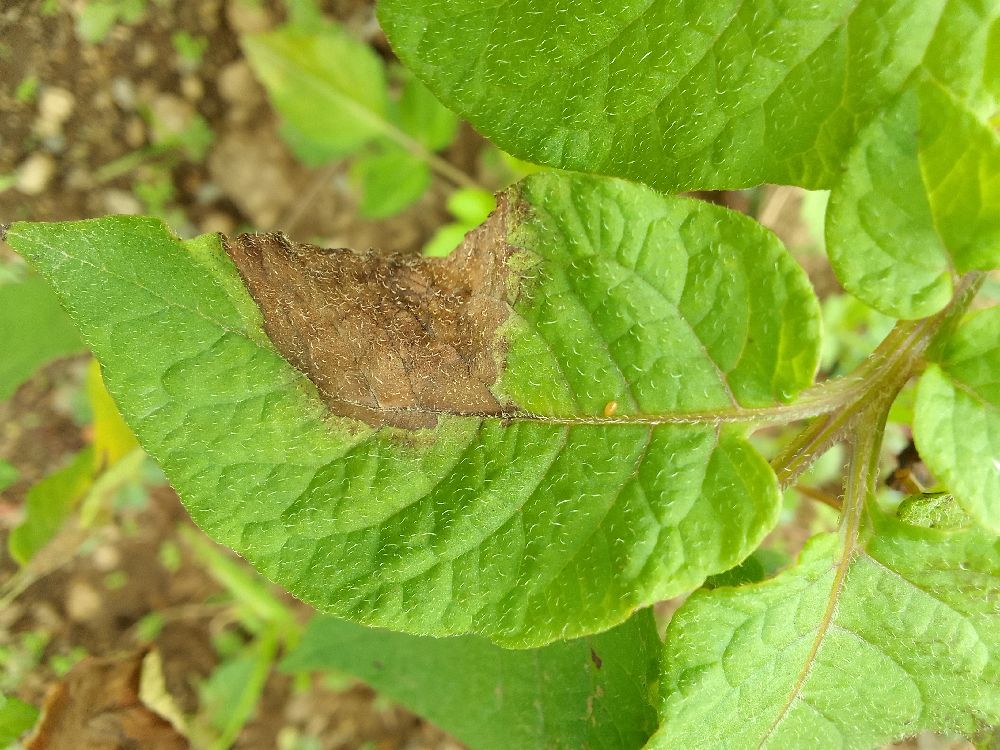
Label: Late blight